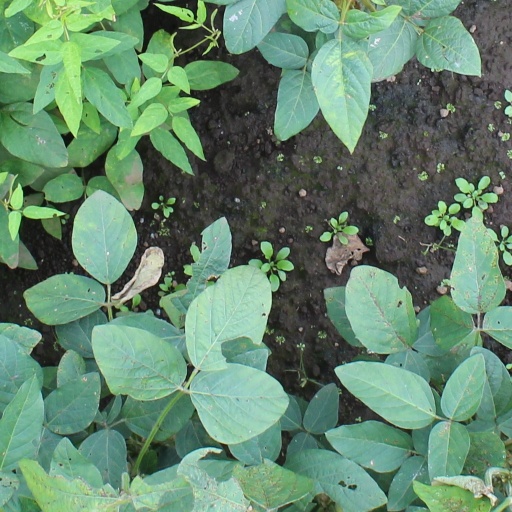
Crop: soybean